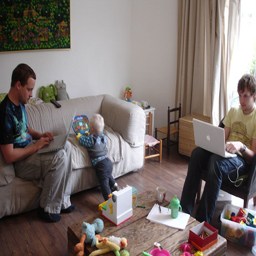
Men working on their laptops as a child plays.
A living room is full of toddler toys with a baby and two men on laptops.
Pair of young men work on their laptop computers as a blonde toddler plays with a toy.
While two young men use laptops, a small boy plays with his toy screen.
A toddler plays with a toy laptop as the adults use real ones.